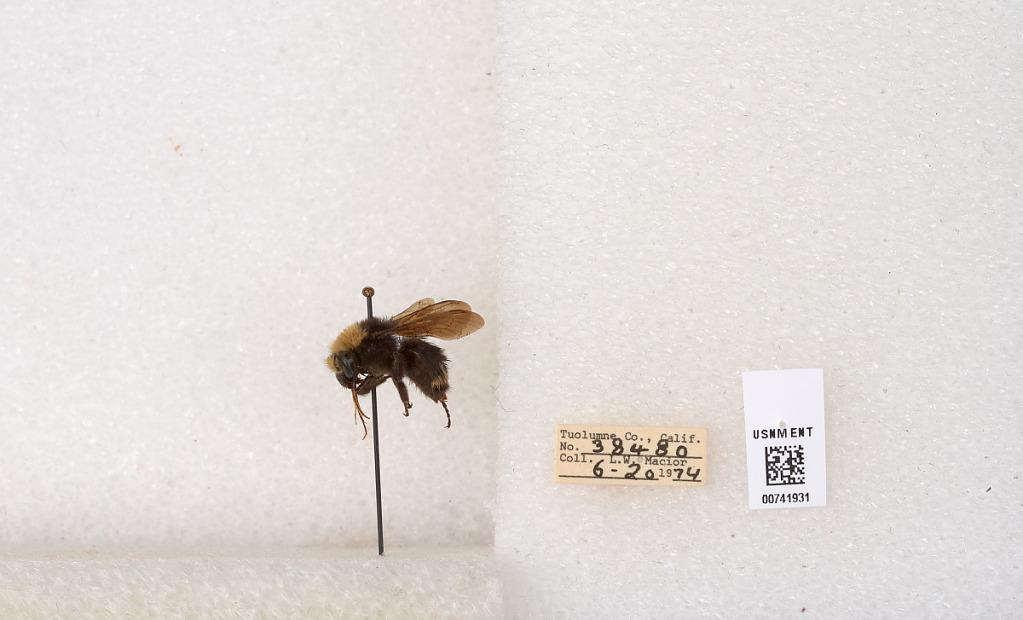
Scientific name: Bombus (Pyrobombus) vosnesenskii Radoszkowski
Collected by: L. Macior
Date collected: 1974-6-20
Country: United States
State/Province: California
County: Tuolumne
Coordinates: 37.9712, -120.228